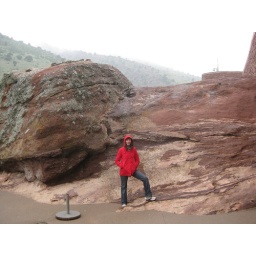
I claim this red rock in the name of Christine!